From Saturday to Sunday

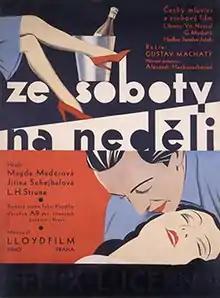
Theatrical release poster

From Saturday to Sunday is a 1931 Czech drama film directed by Gustav Machatý based on a screenplay by Vítězslav Nezval. Art Director on the film was Alexandr Hackenschmied.